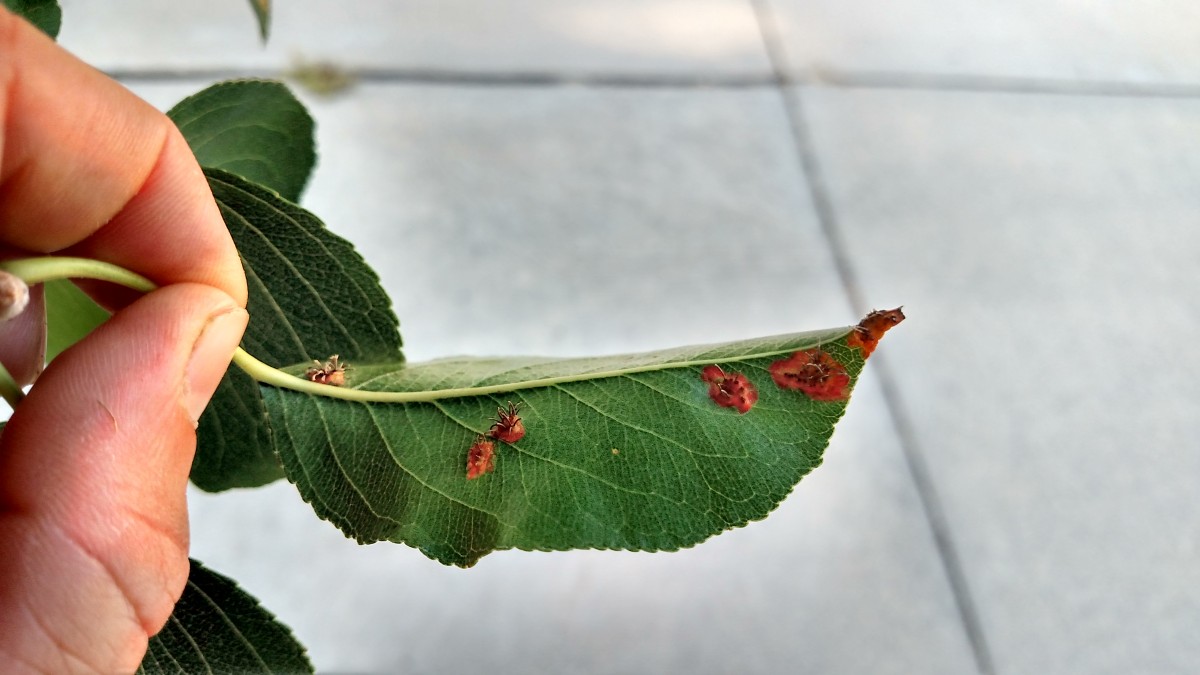
Plant: Apple
Disease: apple rust